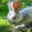
Label: rabbit